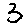
Label: 3